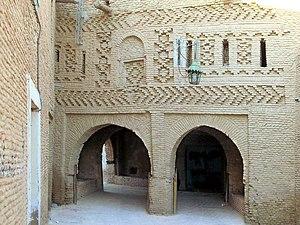
Tozeur est une ville tunisienne aux confins de l'Atlas et du désert du Sahara, la plus grande des cinq oasis que compte le Jérid. Progressivement construite autour de sa palmeraie, elle est le chef-lieu du gouvernorat du même nom.